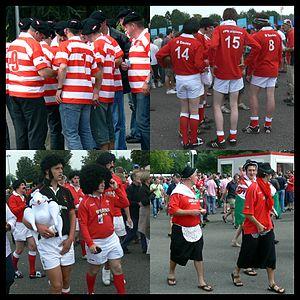
Le rugby à XV est un sport populaire qui fait partie de la culture nationale du pays de Galles et qui est pratiqué par environ 46 000 joueurs licenciés. Les estimations laissent à penser que le rugby a gagné le pays de Galles dans les années 1850, avec la création de la fédération nationale, la Welsh Rugby Union en 1880.
L'équipe du pays de Galles de rugby à XV est l'équipe nationale qui représente le pays de Galles dans les compétitions internationales majeures de rugby à XV, la Coupe du monde de rugby à XV et le Tournoi des Six Nations.